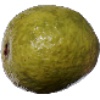
Label: guava